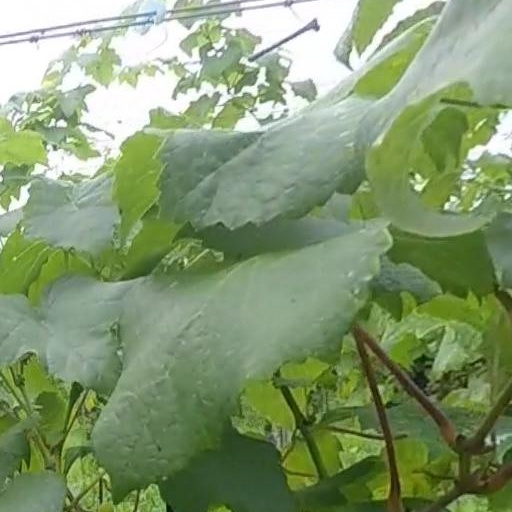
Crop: grape